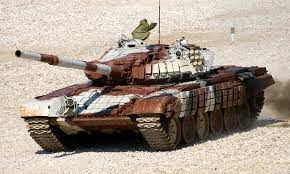
Label: T-72